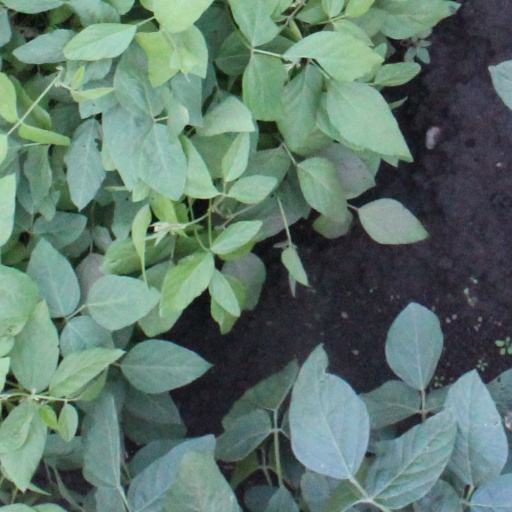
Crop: soybean